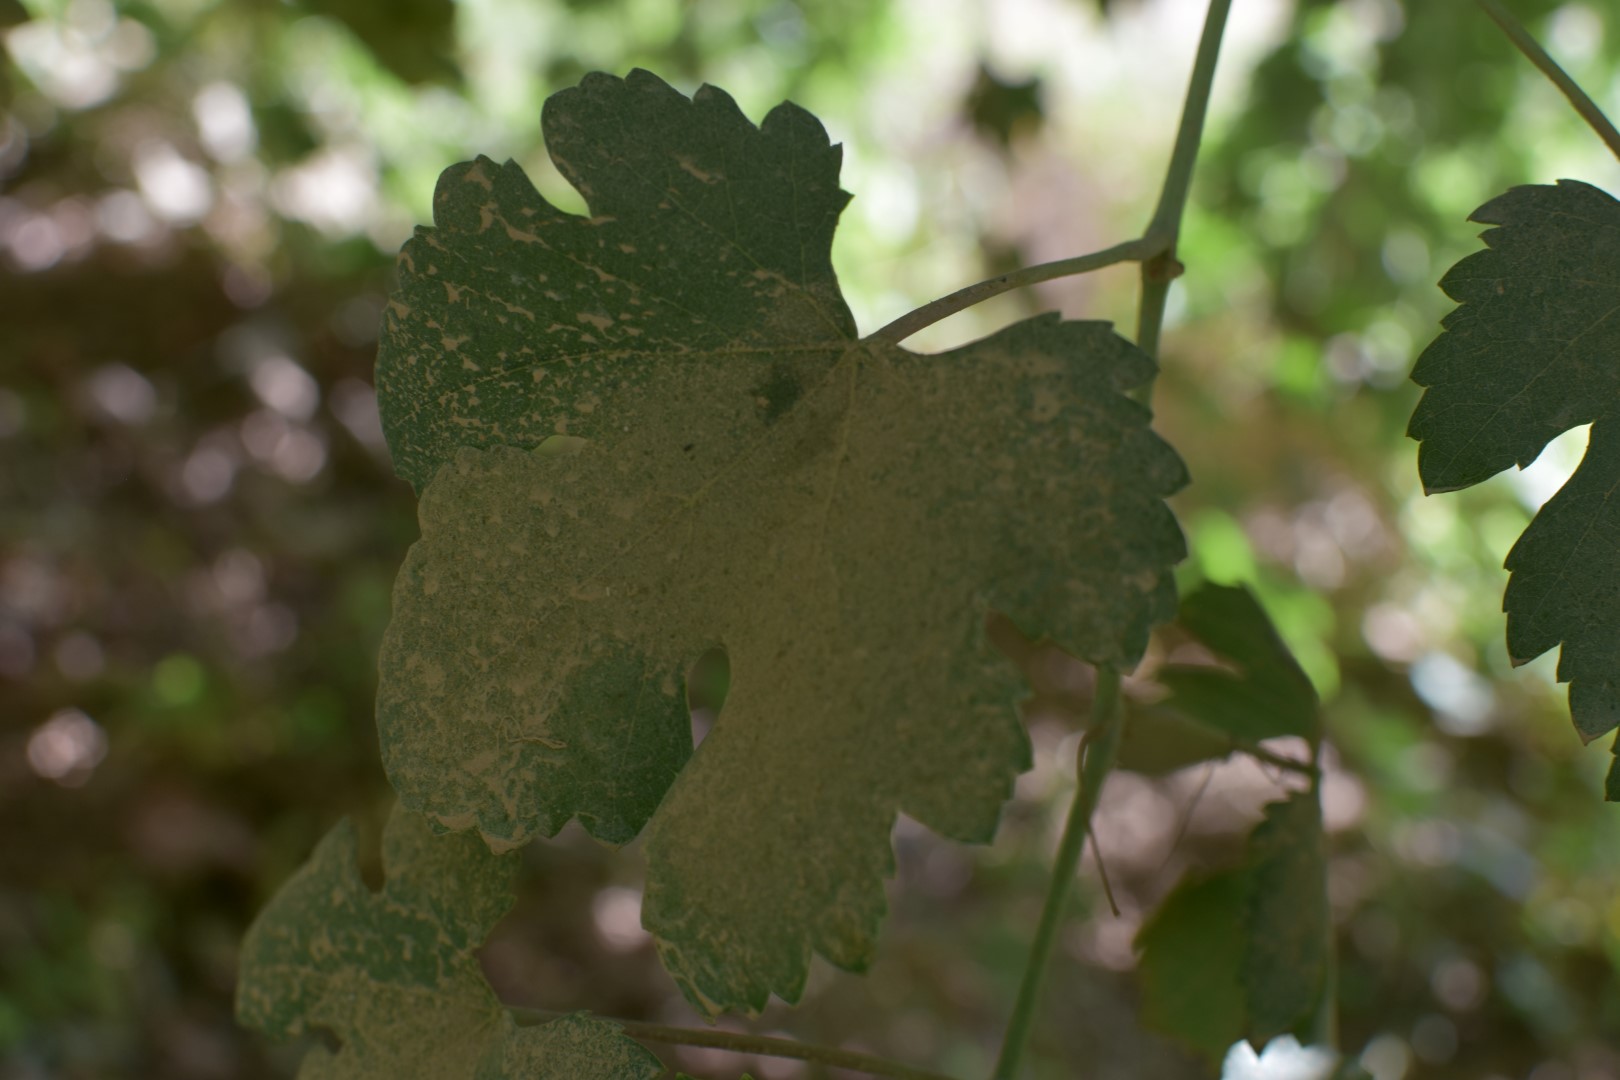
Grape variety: Halawani